Lick Creek Guard Station

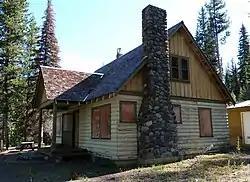
The forest guard's residence at the Lick Creek Guard Station in 2103.

The Lick Creek Guard Station is a Forest Service Guard Station located in the Wallowa–Whitman National Forest near Enterprise, Oregon. The station was constructed by the Civilian Conservation Corps during the Great Depression. The wooden building was built in a rustic style; its walls were constructed with shiplap, and its gable roof has wood shingles. The building's design also includes a gabled porch, a stone interior chimney, and double-hung sash windows.